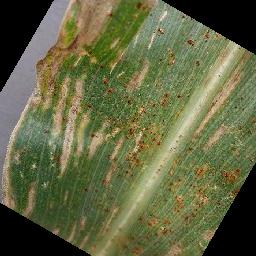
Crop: corn
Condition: (maize)_cercospora_spot_gray_spot